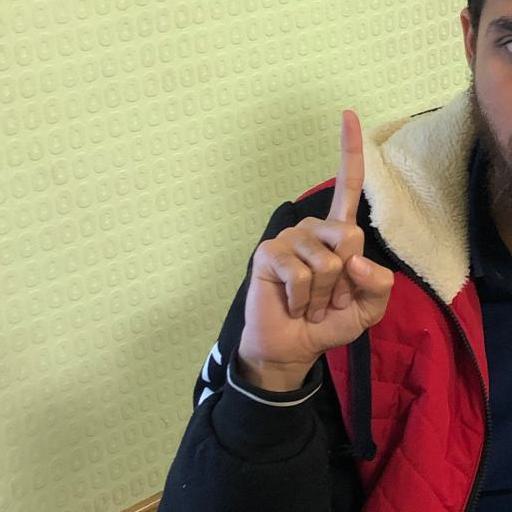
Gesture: one